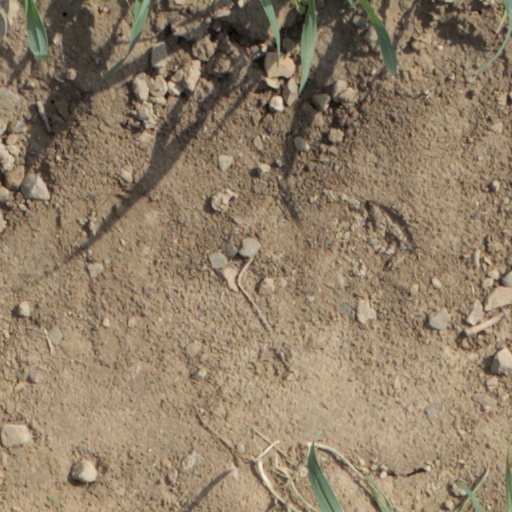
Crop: wheat